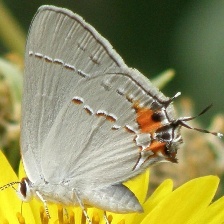
Species: GREY HAIRSTREAK
Butterfly family (ImageNet category): lycaenid_butterfly